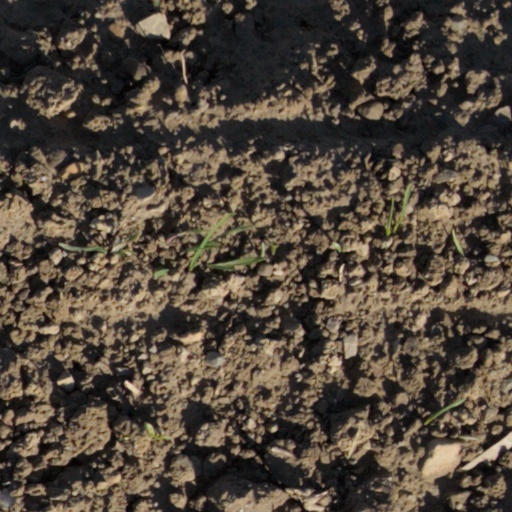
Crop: wheat